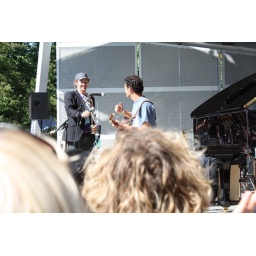
Optreden van Voicst in het Vondelpark openluchttheater Amsterdam. Foto's door Thijl Klerkx.